Chantiers de l'Atlantique

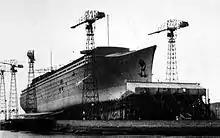
under construction

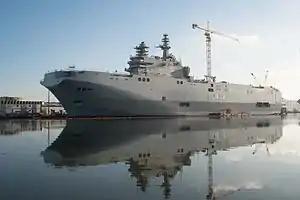
Russian amphibious assault ship "Sevastopol" awaiting delivery, December 2014

The current Chantiers de l'Atlantique yard evolved from the Ateliers et Chantiers de Saint-Nazaire Penhoët, Saint-Nazaire, France, famous for building the transatlantic liners: , , and .